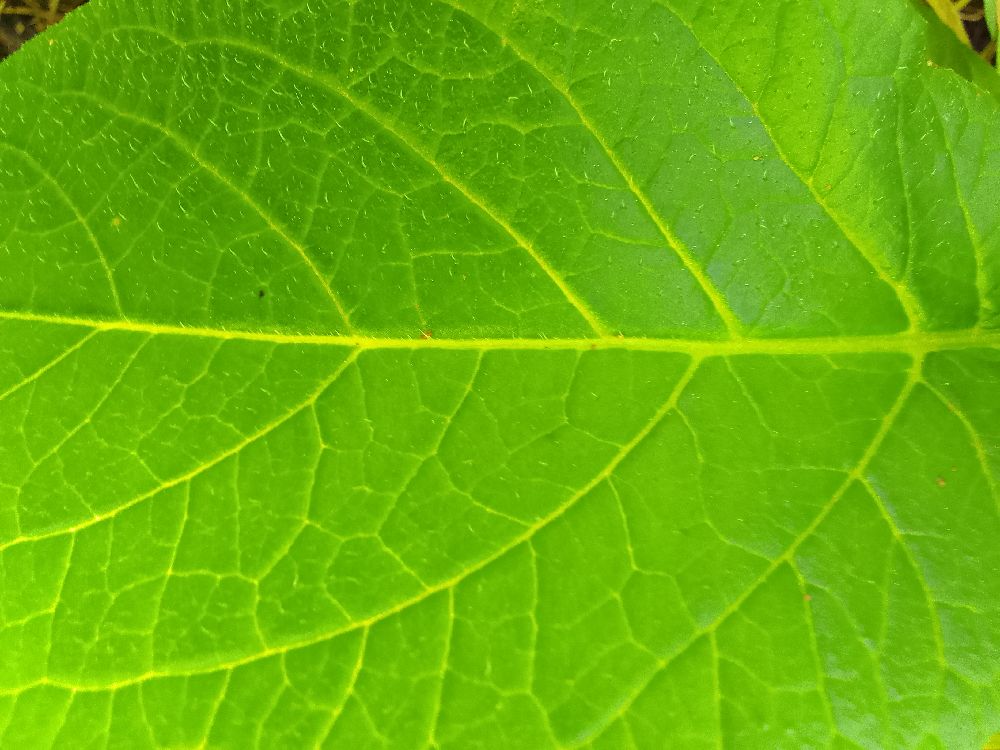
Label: Healthy